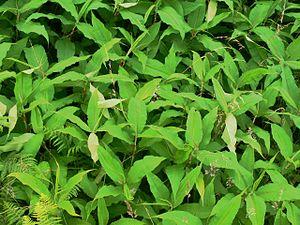
Renouée à épis nombreux (Polygonum polystachyum), photographiée près de Sizun (Finistère, Bretagne, Ouest de la France. Espèce invasive, se développant ici de manière linéaire et très dense, sur un talus bordant une route départementale (de mémoire
Polygonum polystachyum est une plante herbacée vivace rhizomateuse, appelée renouée de l'Himalaya ou renouée à nombreux épis en français.